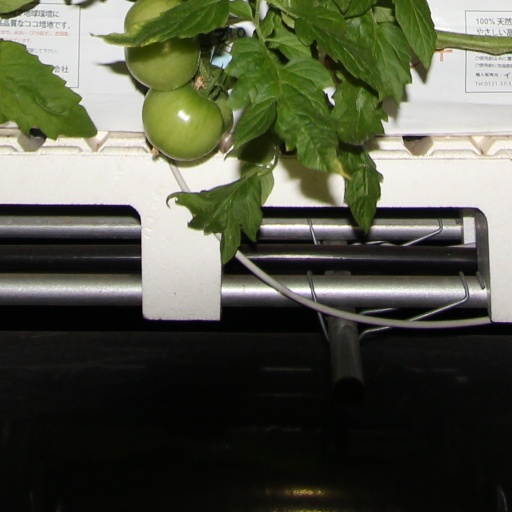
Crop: tomato